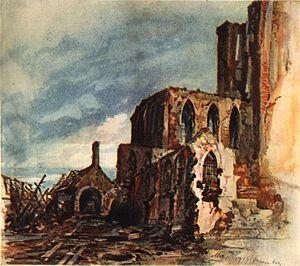
Adolf Hitler, après avoir échoué deux fois à l'examen d'entrée de l'Académie des Beaux-Arts de Vienne, qui lui aurait assuré un emploi, a malgré tout persévéré dans la peinture en vendant ses tableaux entre 1909 et 1914 ; ses peintures sont longtemps restées cachées et furent tardivement rendues publiques.